Gerald Fuchsbichler

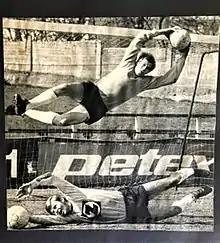
Fuchsbichler (above) and his brother Erwin (below) in the dress of SC RAPID Vienna in the 1970/71 season

Gerald Fuchsbichler (20 April 1943 – 23 February 1995) was an Austrian former international footballer. He was the older brother of Erwin Fuchsbichler, who was also a goalkeeper for the Austria national football team.